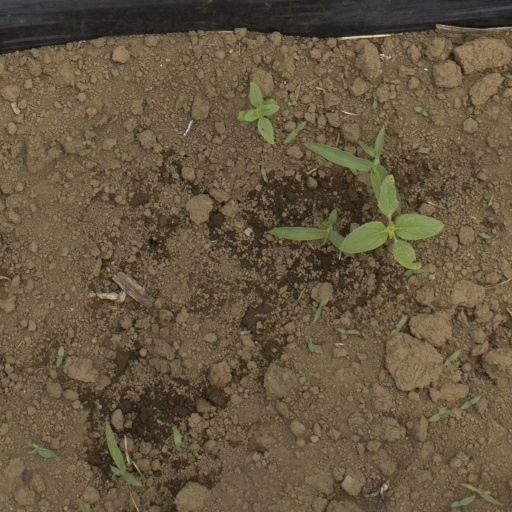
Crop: Jerusalem artichoke